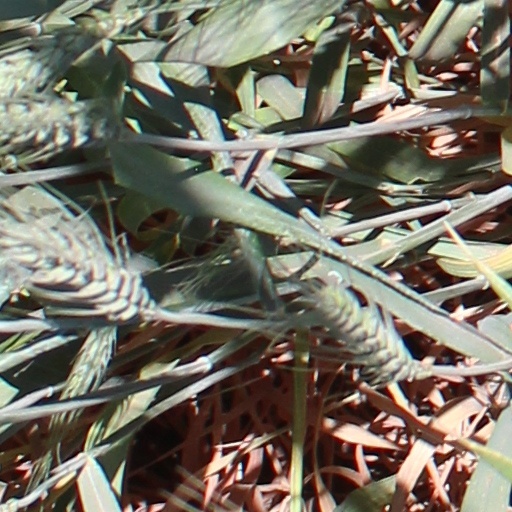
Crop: wheat